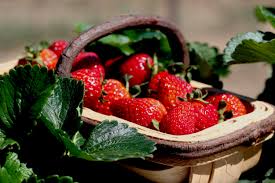
Label: Strawberry